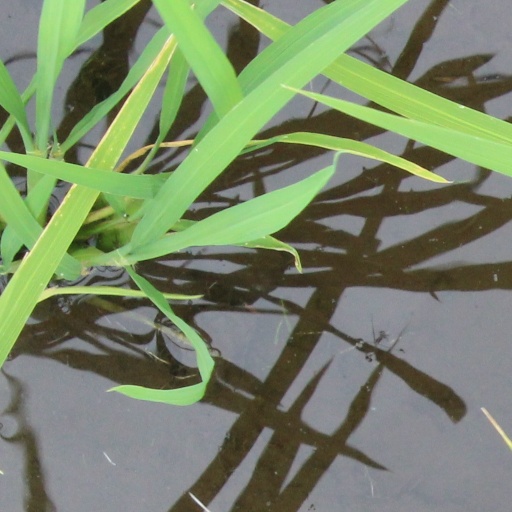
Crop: rice